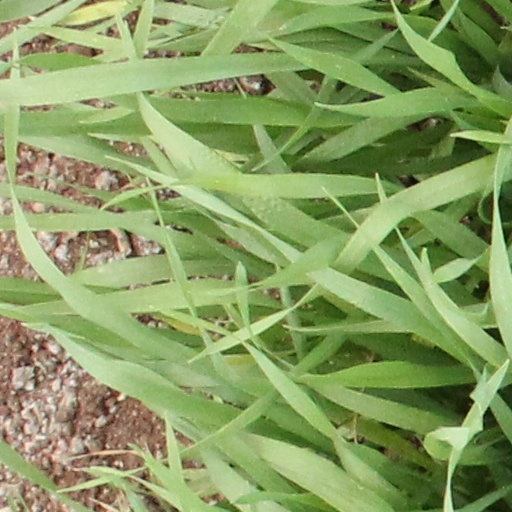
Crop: wheat